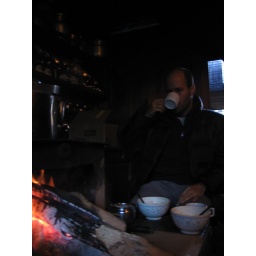
A morning cup of milk tea by the kitchen fire